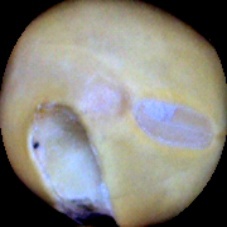
Label: Broken